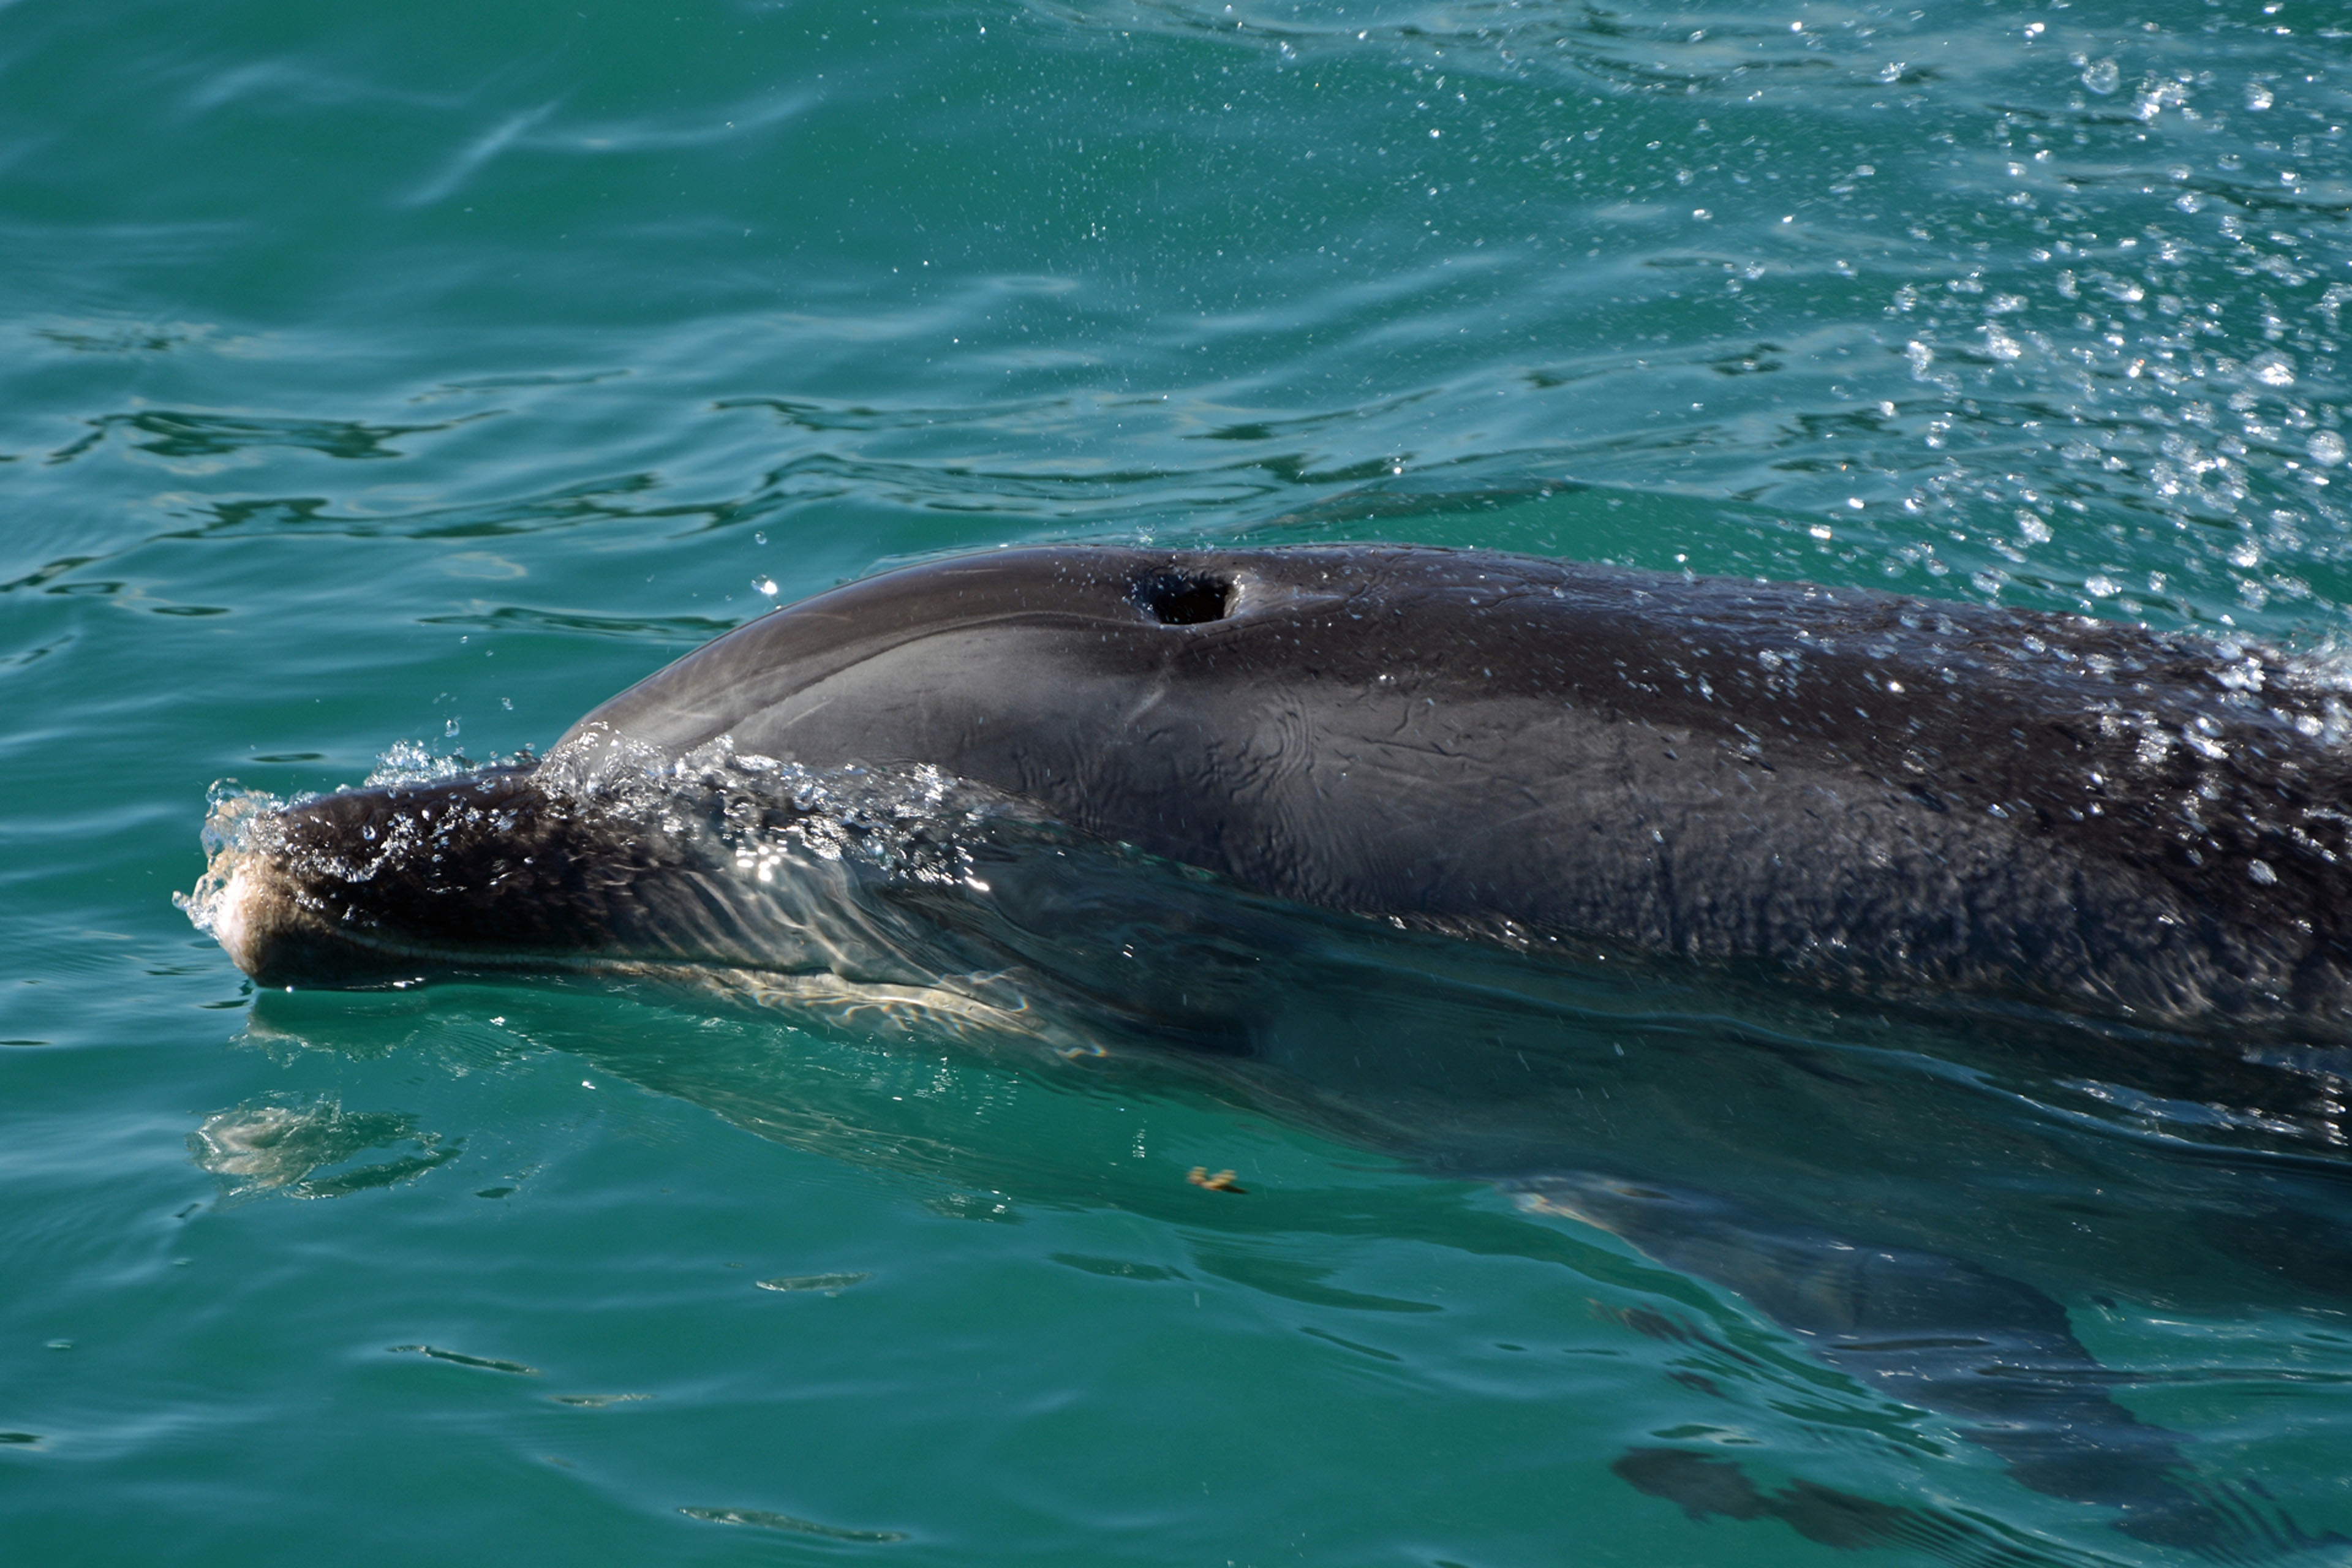
sea, animal, swim, biology, mammal, pinball, new zealand, vertebrate, dolphin, meeresbewohner, north island, bay of islands, marine mammals, marine mammal, marine biology, whales dolphins and porpoises, common bottlenose dolphin, short beaked common dolphin, rough toothed dolphin, tucuxi, grey whale